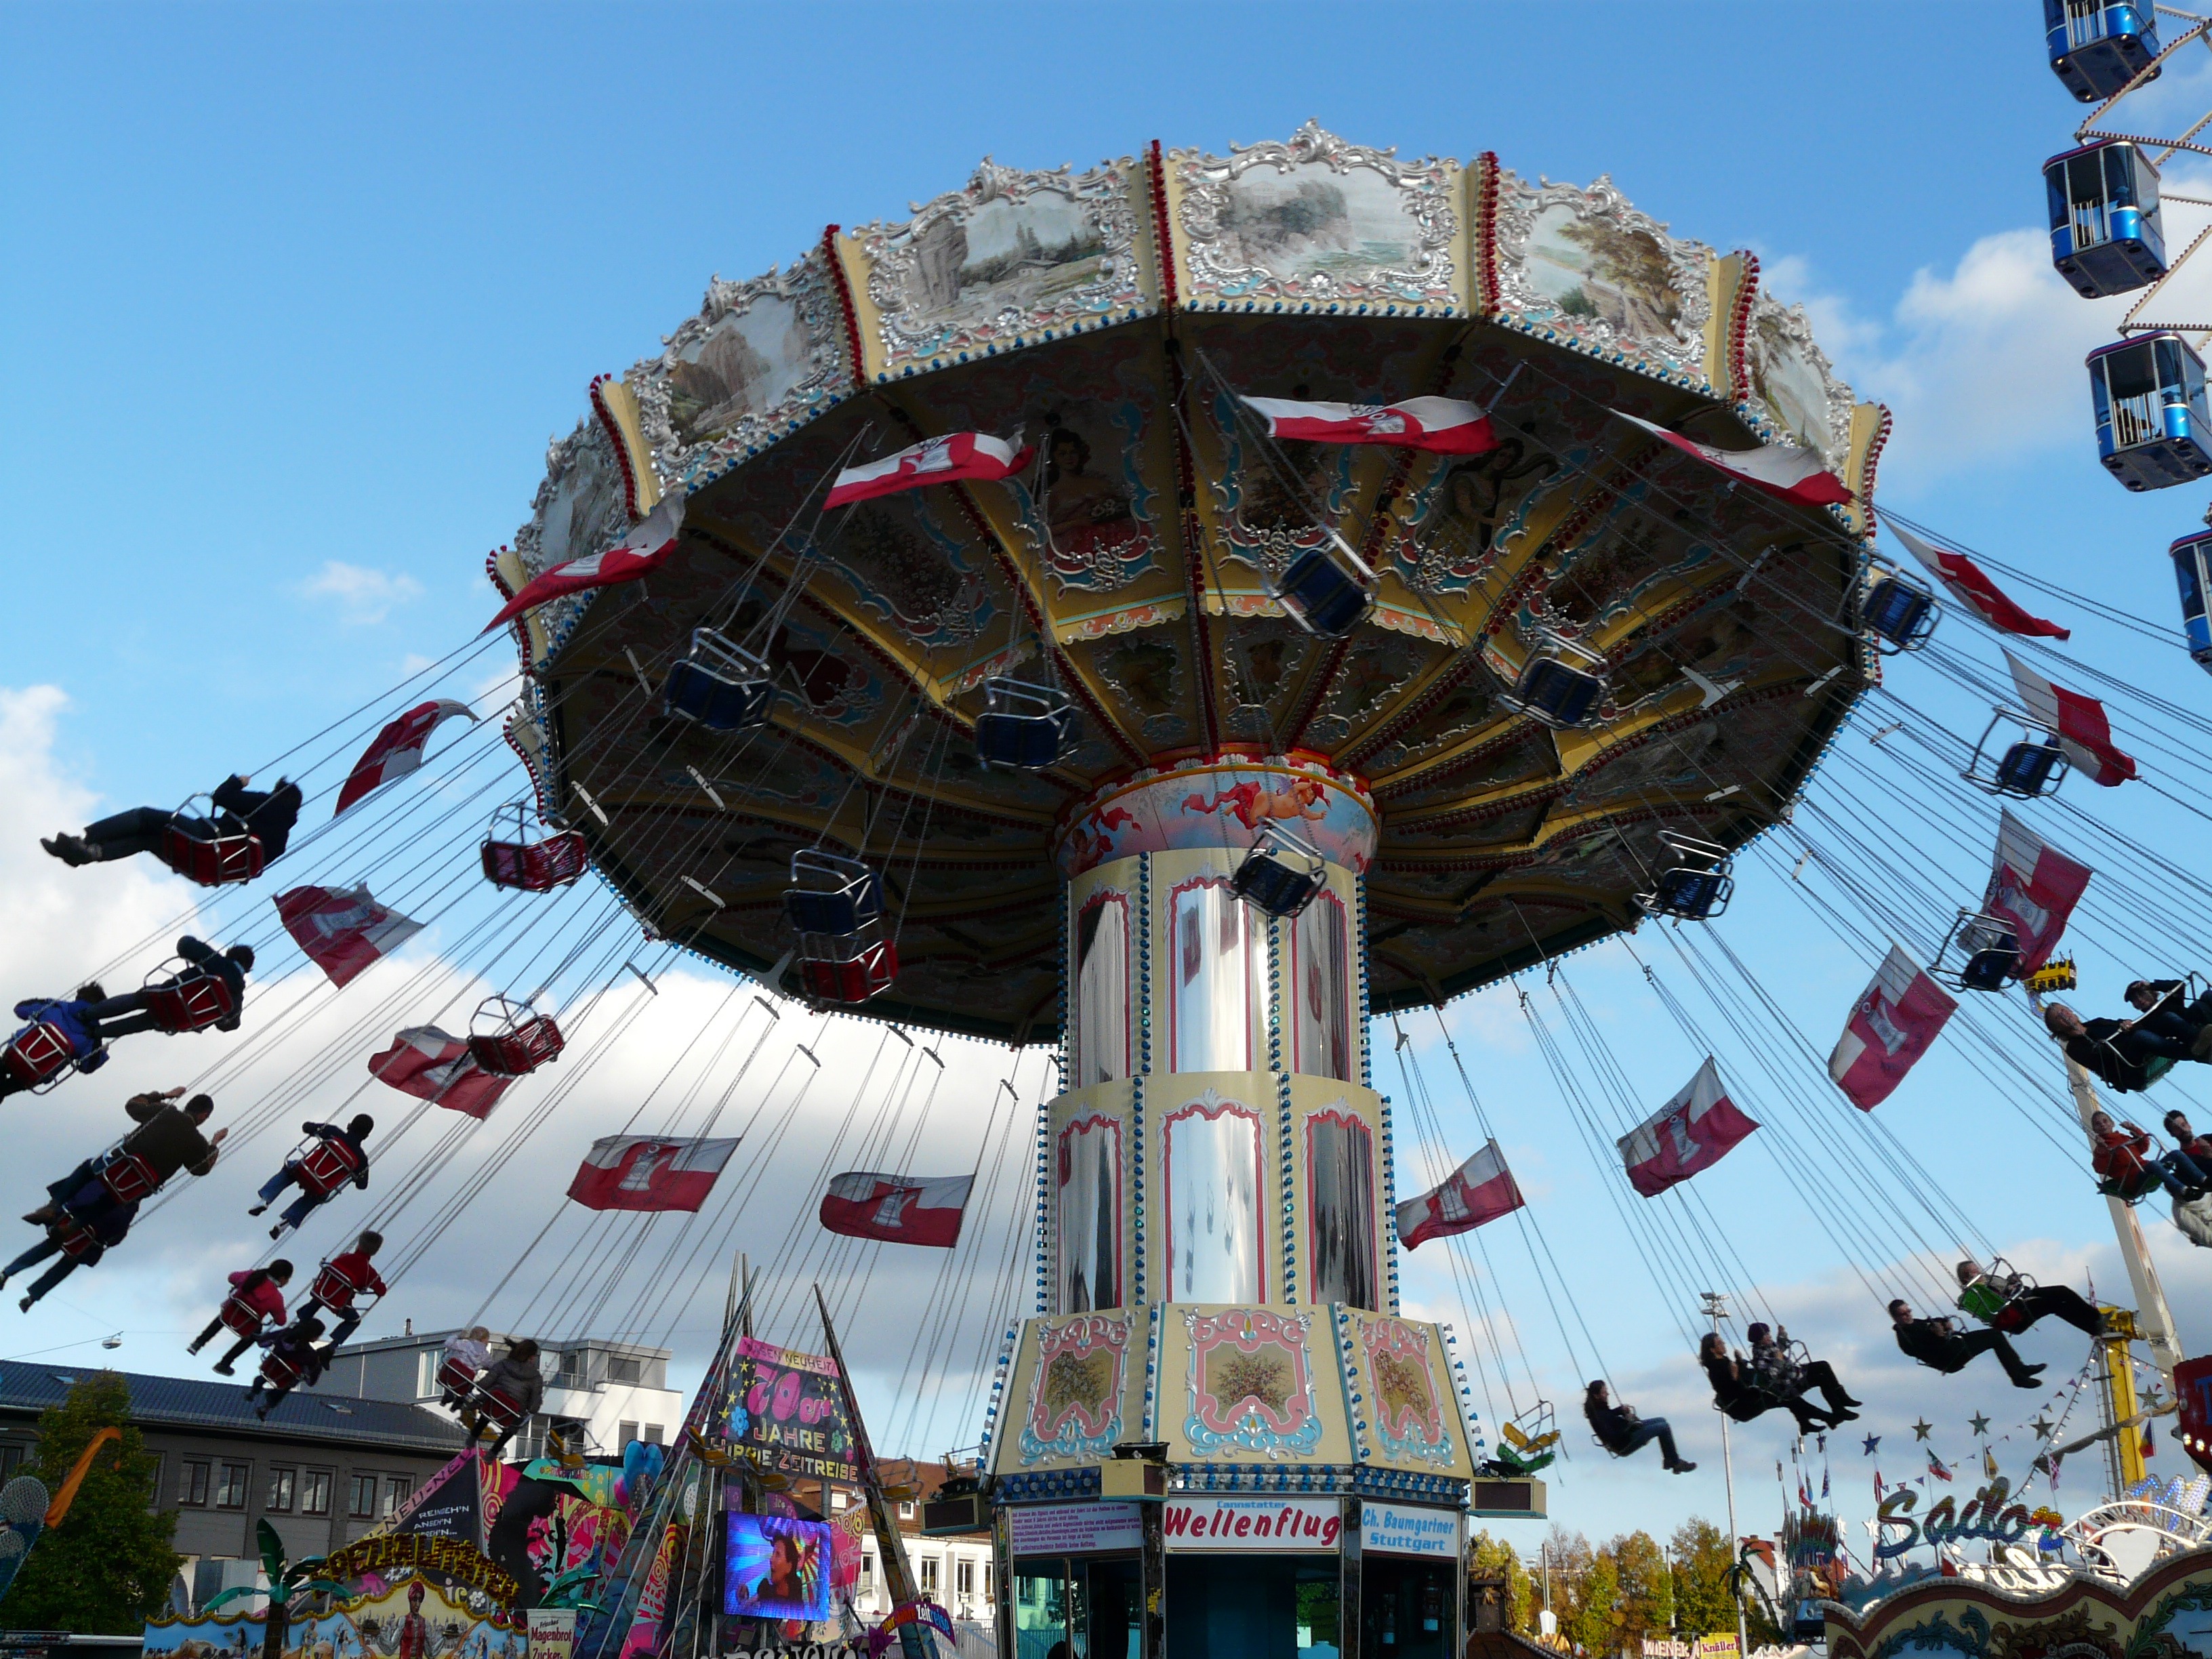
recreation, ferris wheel, amusement park, park, ride, carousel, festival, fun, resort, fair, good mood, folk festival, year market, carnies, chain carousel, amusement ride, outdoor recreation, nonbuilding structure